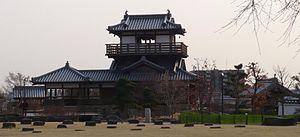
Ikeda est une ville faisant partie de la préfecture et de l'agglomération d'Osaka, au Japon.